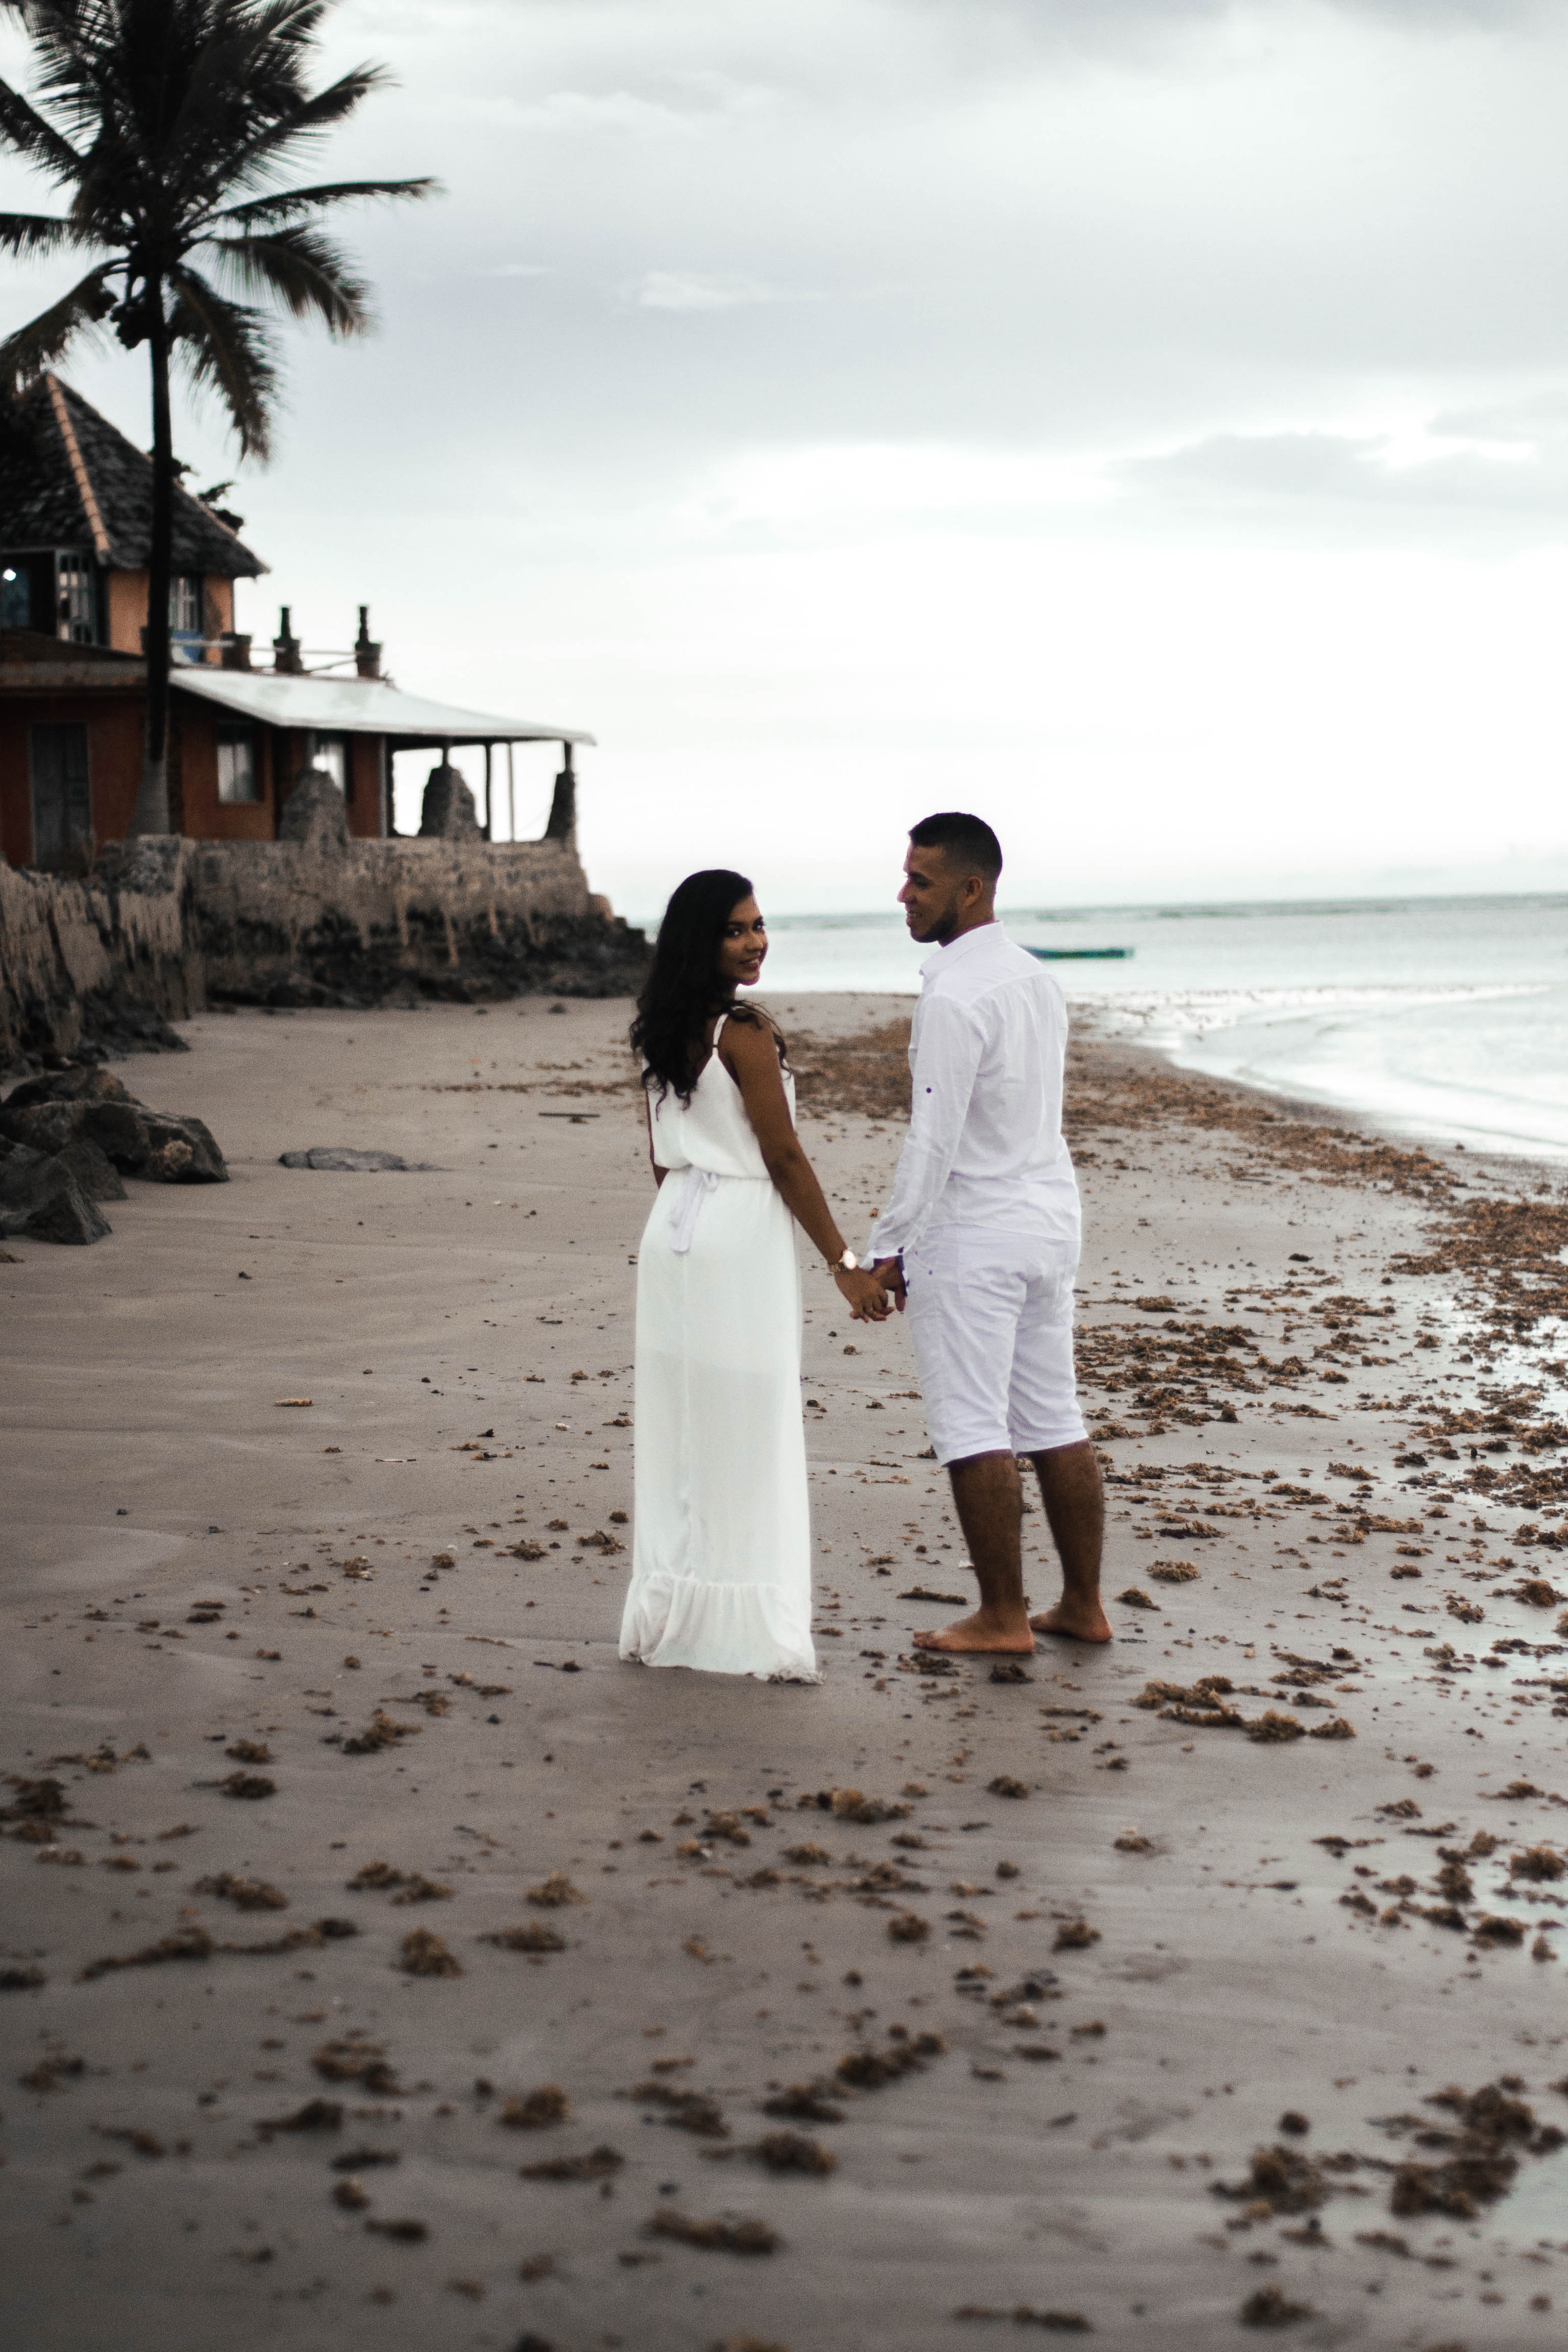
photograph, white, honeymoon, beach, vacation, ceremony, sky, wedding, dress, ocean, photography, romance, bride, wedding dress, holding hands, shore, event, gesture, fun, sea, gown, bridal clothing, sand, love, happy, groom, coast, walking